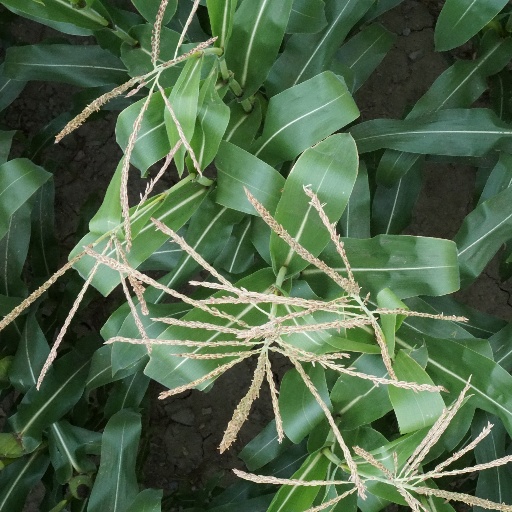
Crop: maize; corn